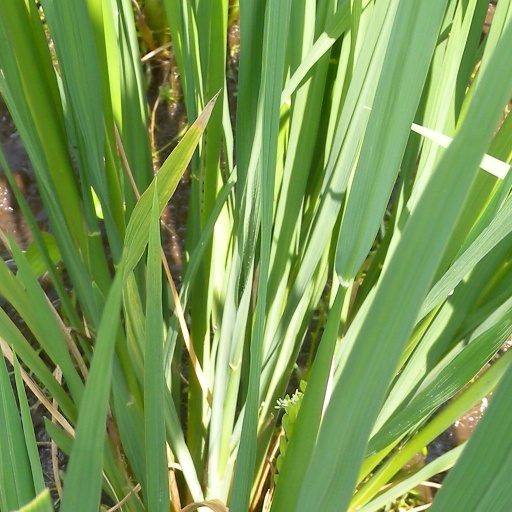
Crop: rice